James Henry (footballer)

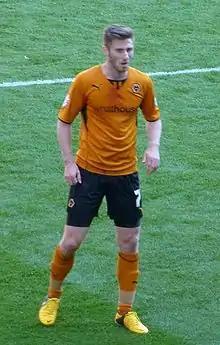
Henry playing for Wolves in April 2014

On 1 October 2013 Henry moved on loan to Wolverhampton Wanderers of League One, where he reunited with his former Millwall manager Kenny Jackett. His loan lasted until January 2014 but was with a view to it becoming a permanent transfer. Henry scored four times during 13 loan appearances for the club, before it was announced on 31 December 2013 that a permanent two-and-a-half-year deal would be confirmed when the January transfer window opened.